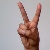
The image shows a hand gesture representing the letter 'V' in Indian Sign Language.